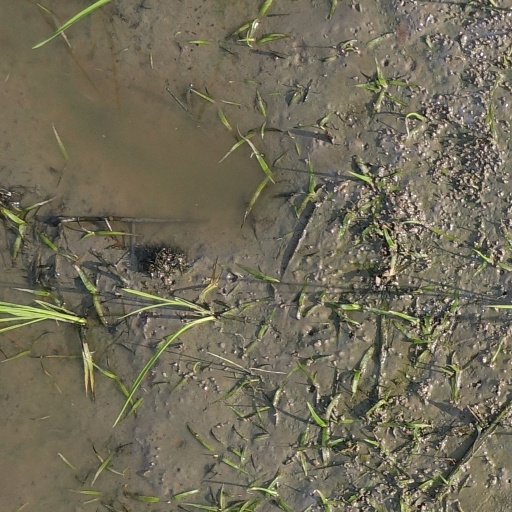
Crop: rice